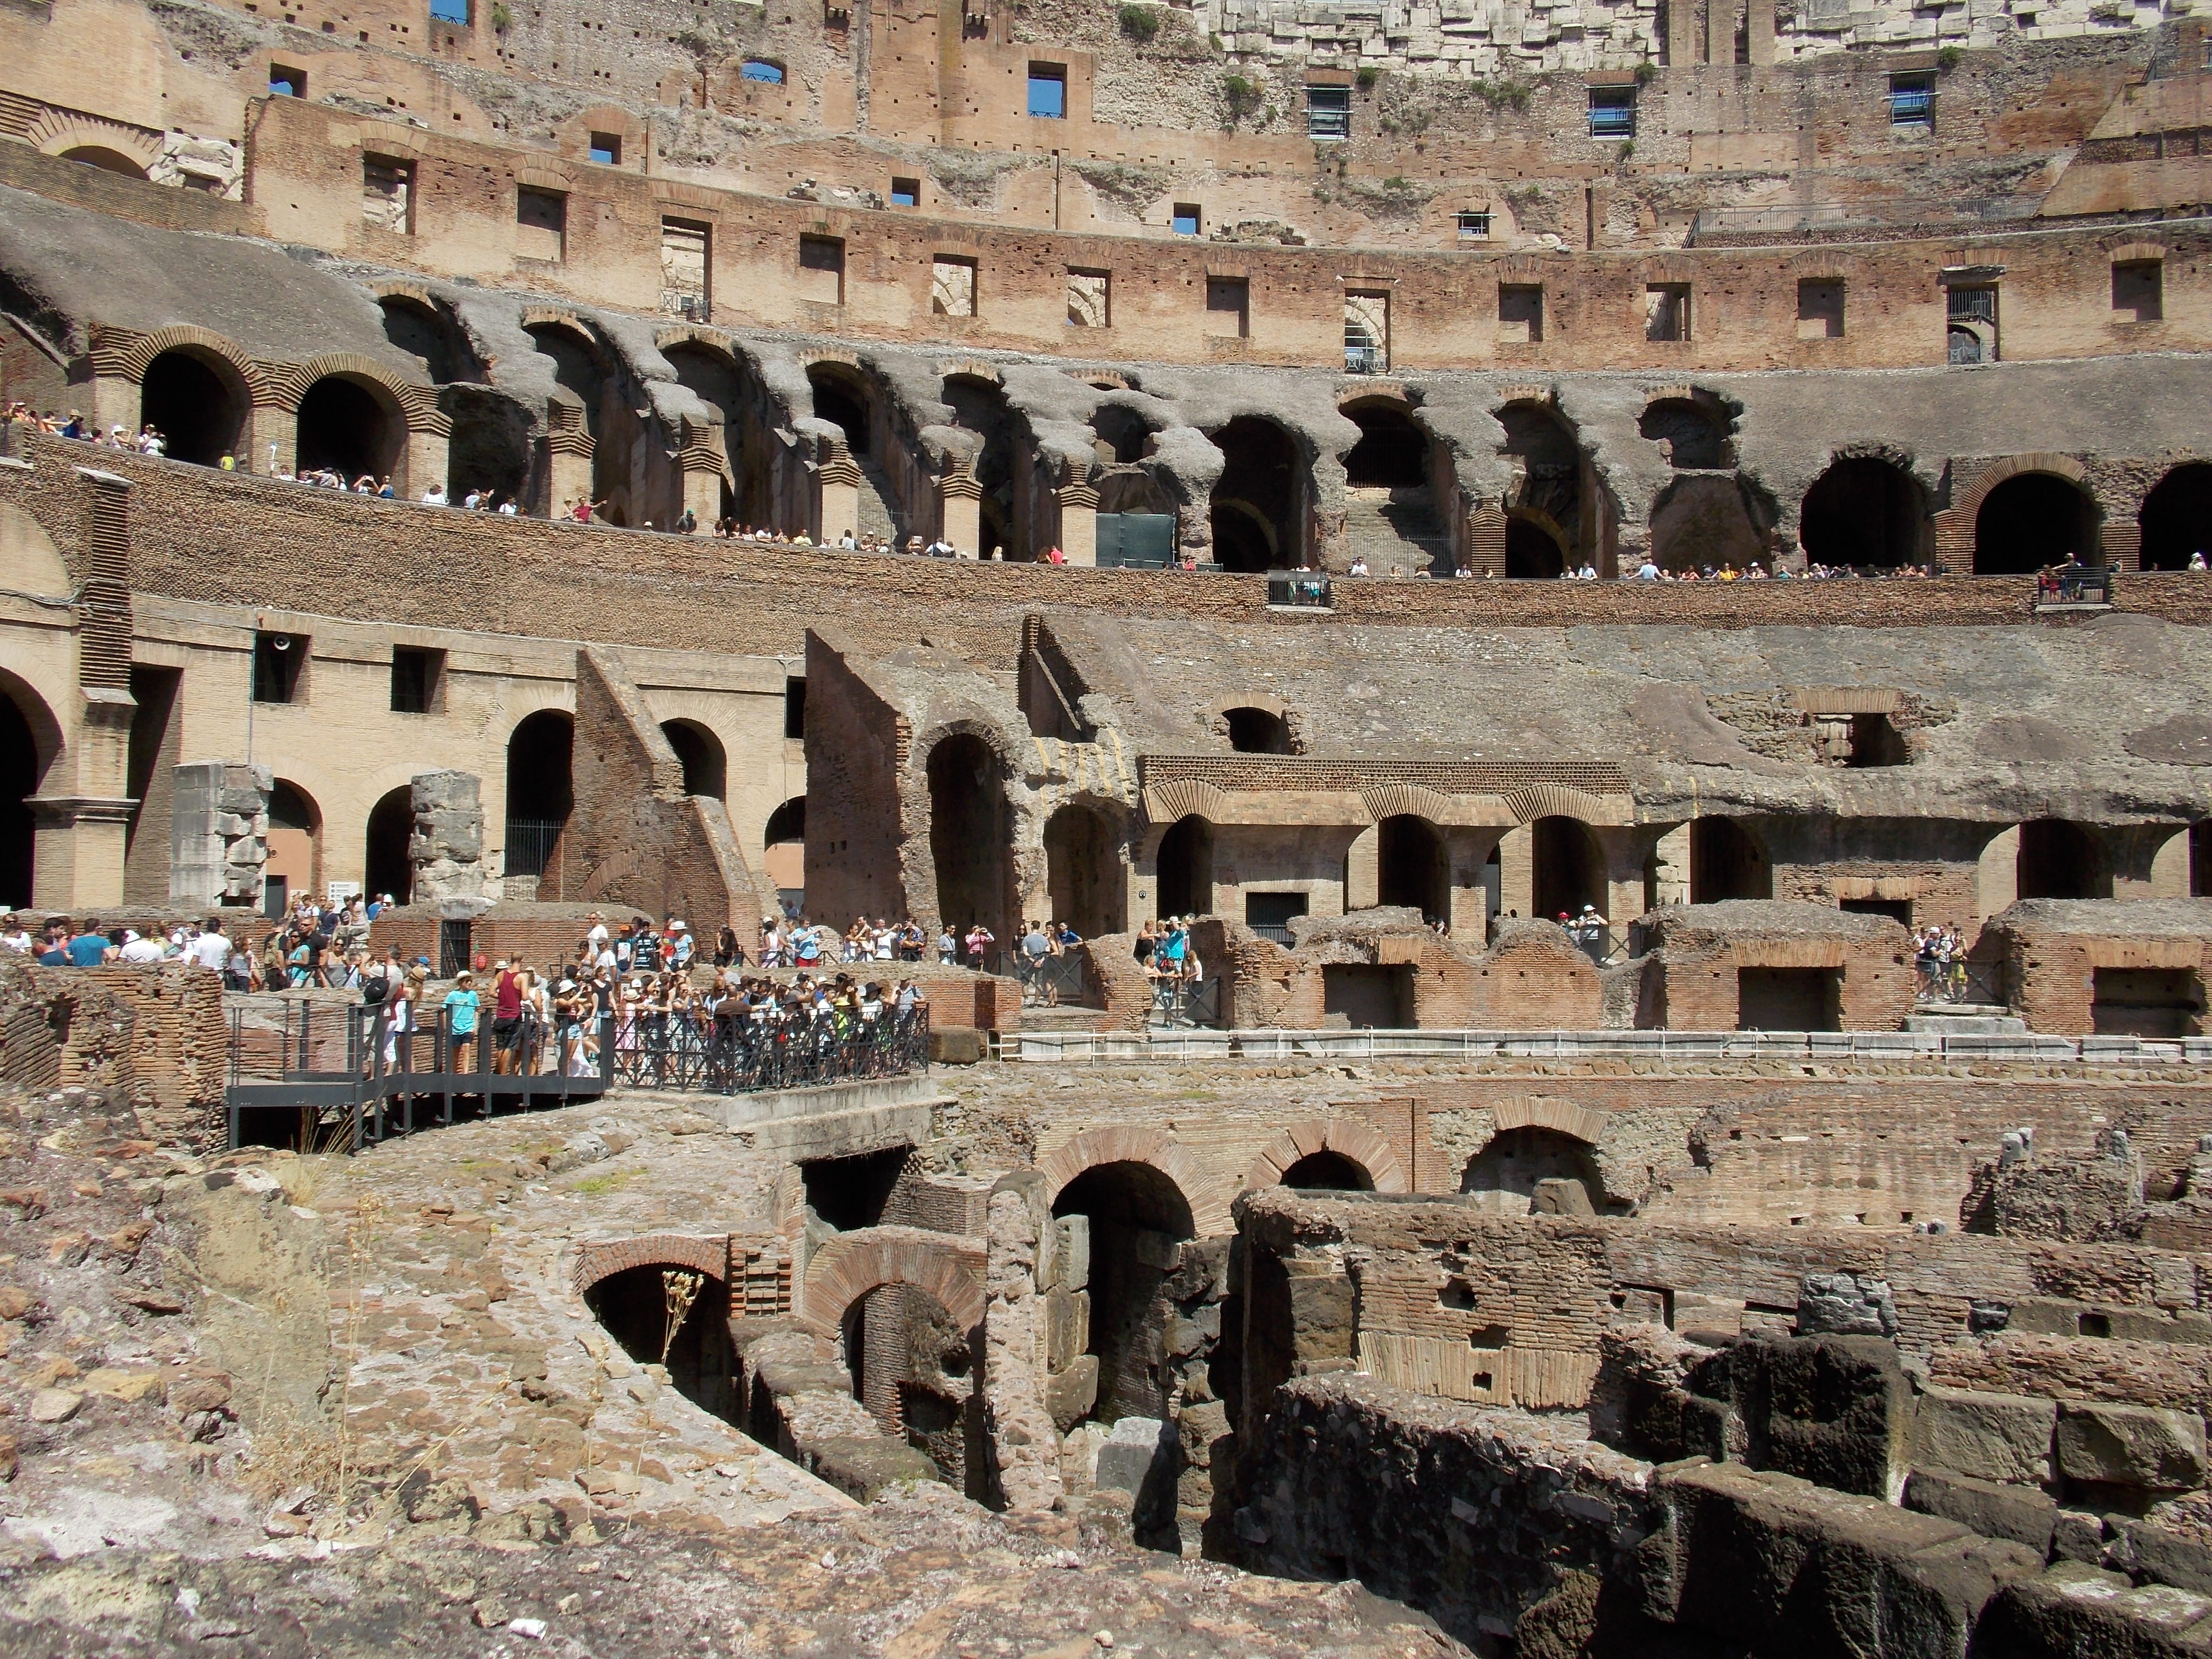
architecture, structure, city, italy, colosseum, arena, rome, amphitheatre, temple, ruins, roman, history, ancient rome, gladiators, archaeological site, coliseum, unesco world heritage site, historic site, ancient history, geographical feature, human settlement, ancient roman architecture